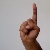
The image shows a hand gesture representing the letter 'D' in Indian Sign Language.